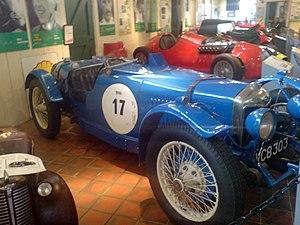
Frederick William Dixon, dit Flying Freddie, né le 21 avril 1892 à Stockton-on-Tees et mort le 4 novembre 1956 à 64 ans, est un ancien pilote automobile et motocycliste britannique, sur circuits.